Endocast

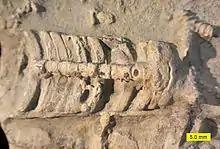
Endocast of the shell of an Ordovician straight-shelled cephalopod, showing the internal shell structure

Endocast fossils from animals with shells that easily disintegrate or dissolve can often be encountered free from their mold fossil, like the aragonite shells of certain molluscs and the tests of sea urchins. A frequently occurring form is the internal mold of brachiopods and bivalves. In the quite symmetrical genus brachiopod "Pentamerus", the endocast resembles a vulva, giving these fossils the name "Schamstein" or "Mutterstein" ("shame stone" or "mother stone") in German, while some bivalve endocasts are traditionally known as heart-of-stone or bull hearts in Britain. The "Venus of Svinesund", an early Mesolithic Venus figurine from Norway, is a re-worked Ordovician bivalve endocast. Endocasts are also known to develop from snail shells and sea urchins, and even from the stomach hollow of jellyfish, a group that rarely leaves fossil traces.